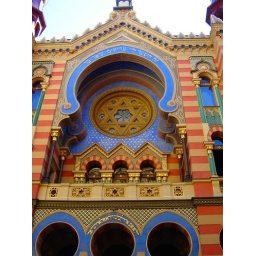
This fabulous building was in a back street of Prague near the station.